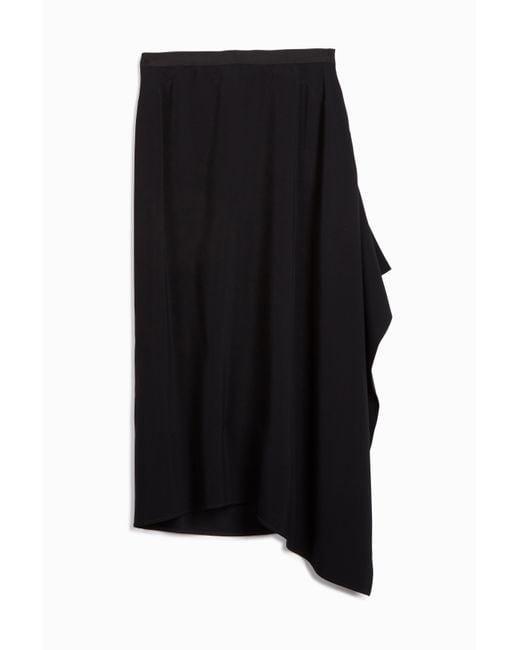
tiefschwarzer langer Rock für Frauen